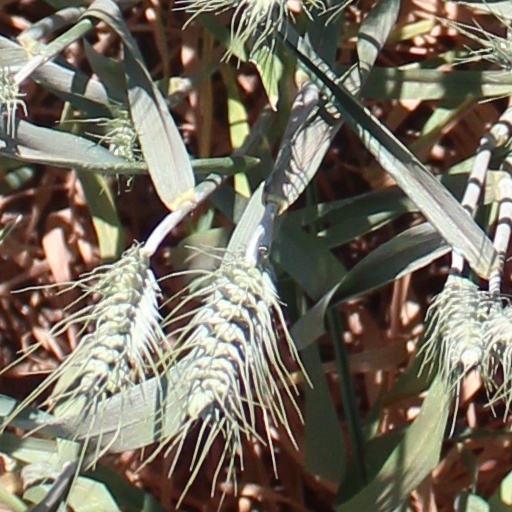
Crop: wheat